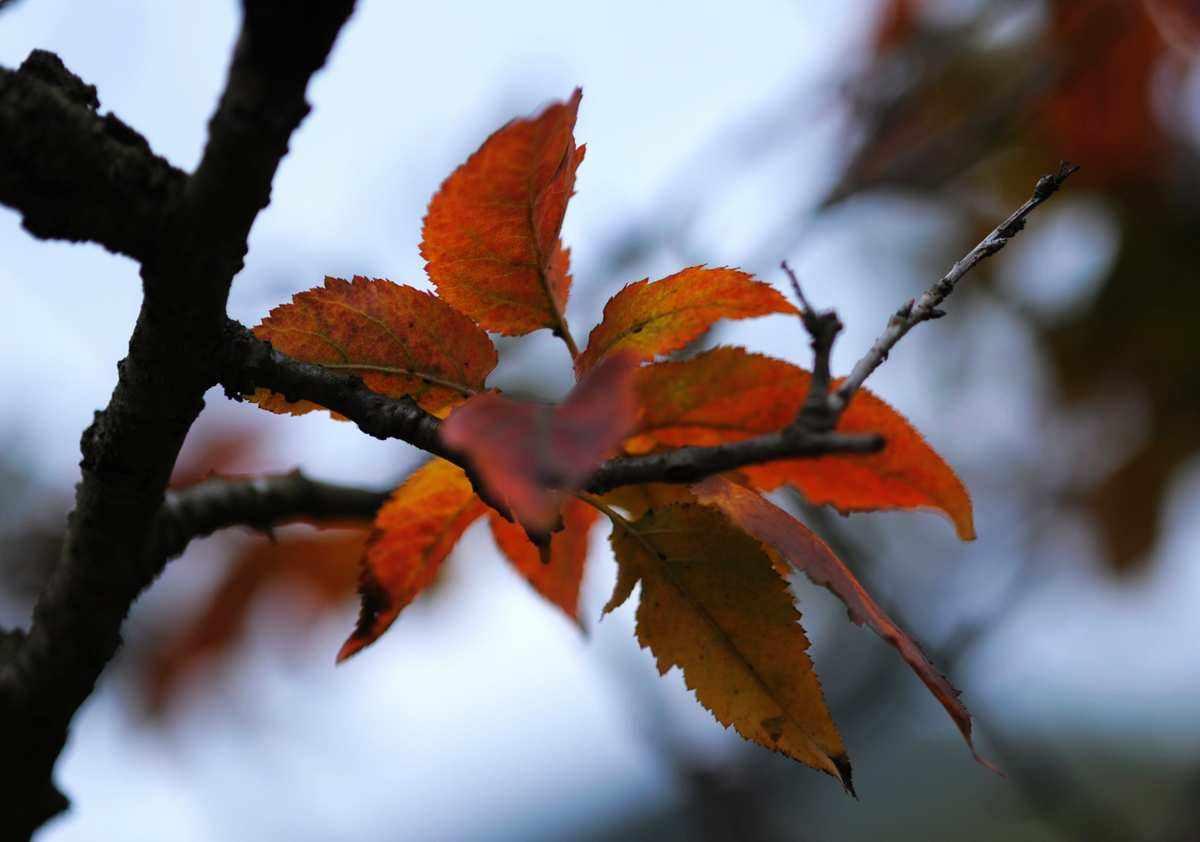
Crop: cherry
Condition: healthy